Chris Wormley

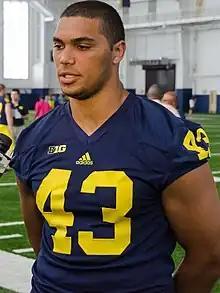
Wormley while playing for the Michigan Wolverines

Christopher Keith Wormley (born October 25, 1993) is an American professional football defensive end. He played college football for the Michigan Wolverines, earning All-American honors. Wormley was selected by the Baltimore Ravens in the third round of the 2017 NFL draft. He has also played for the Pittsburgh Steelers and Carolina Panthers.